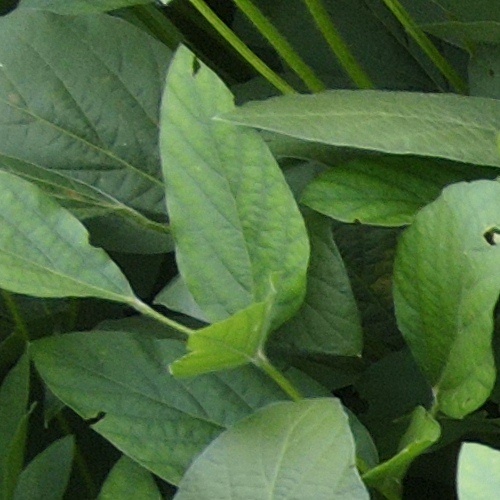
Label: Caterpillar